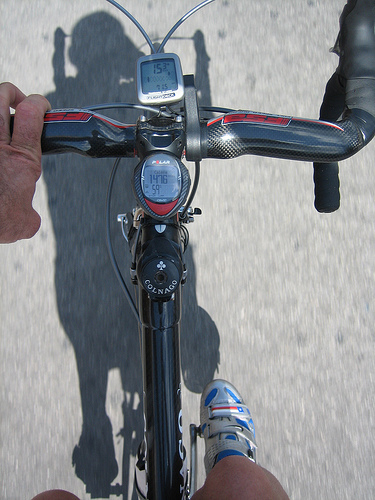
Label: not_food